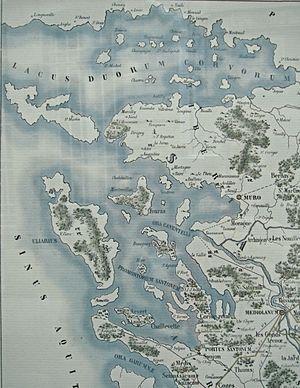
Carte_du_pays_de_Santones_sous_les_Romains_Pertuis_d_Antioche
L'histoire du département de la Charente-Maritime, en tant qu'entité administrative, commence le 22 décembre 1789 par un décret de l'Assemblée constituante. Ce dernier n'entre cependant en vigueur que quelques mois plus tard, le 4 mars 1790. Fondé sur des considérations géographiques — le cours inférieur de la Charente — le département est alors nommé « Charente-Inférieure », appellation conservée jusqu'en 1941, date à laquelle il prendra le nom de « Charente-Maritime », dénomination soulignant sa situation sur le littoral atlantique.
Le golfe des Pictons est un ancien golfe de l'océan Atlantique qui se trouvait dans les départements français actuels de la Charente-Maritime, des Deux-Sèvres et de la Vendée. Il est la partie septentrionale d'un phénomène plus vaste de transgression marine ayant affecté le littoral atlantique entre la Garonne et la Loire, au début de l'Holocène. Ainsi, deux autres golfes, moins amples, s'ouvraient de part et d'autre de l'estuaire de la Charente : le golfe des Santons, correspondant aujourd'hui aux marais de Rochefort et de Brouage. Une ultime avancée de la mer existait encore plus au Sud, dans l'estuaire de la Seudre.
Situé au nord de la basse vallée de la Charente et appartenant au Marais de Rochefort, le Marais de la Petite Flandre occupe le centre-ouest du département de la Charente-Maritime.
La presqu'île d'Arvert est une région naturelle située en Charente-Maritime, dans le sud-ouest de la France. Elle correspond à la partie nord-ouest du Royannais.